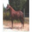
Label: horse